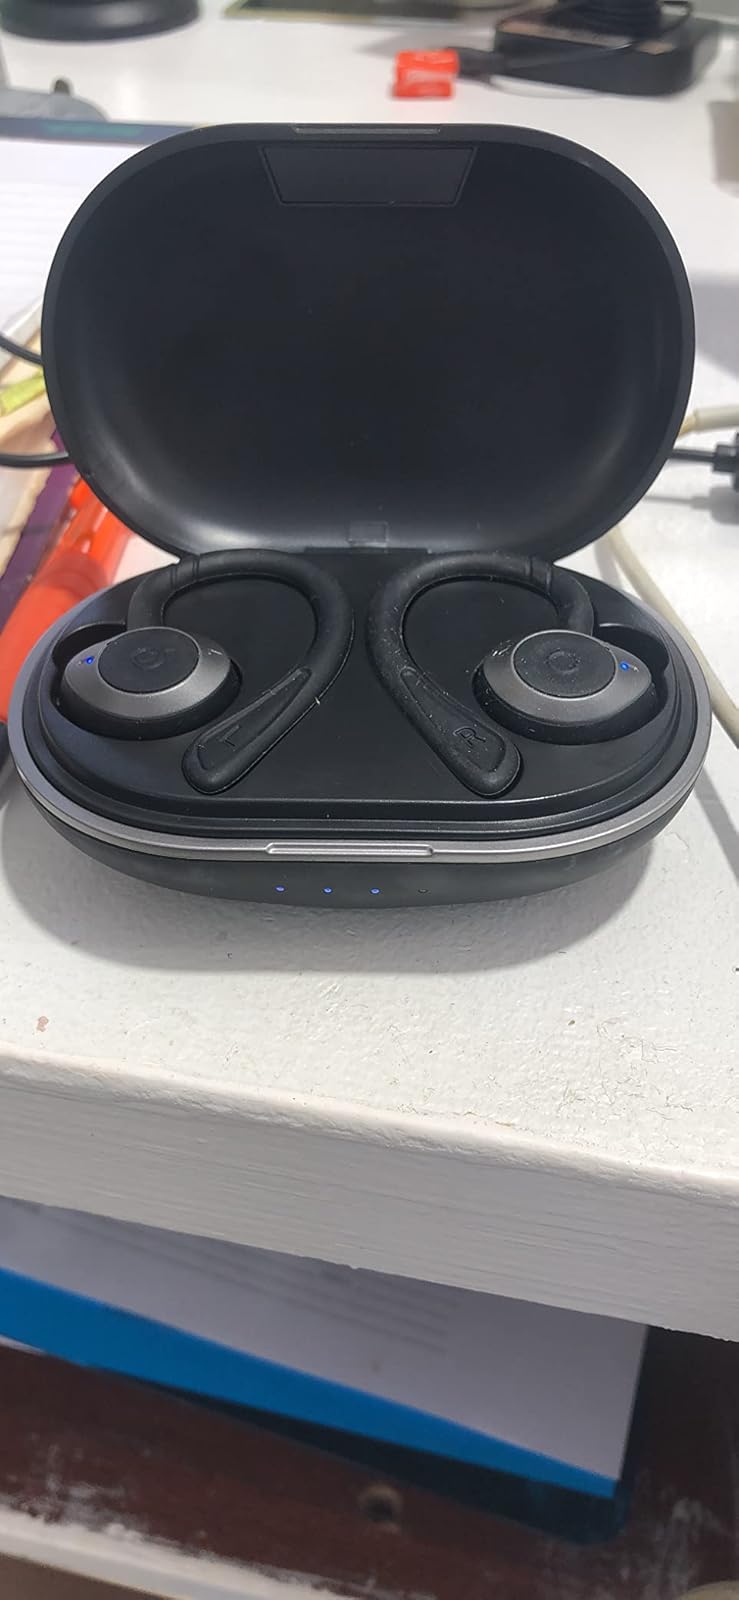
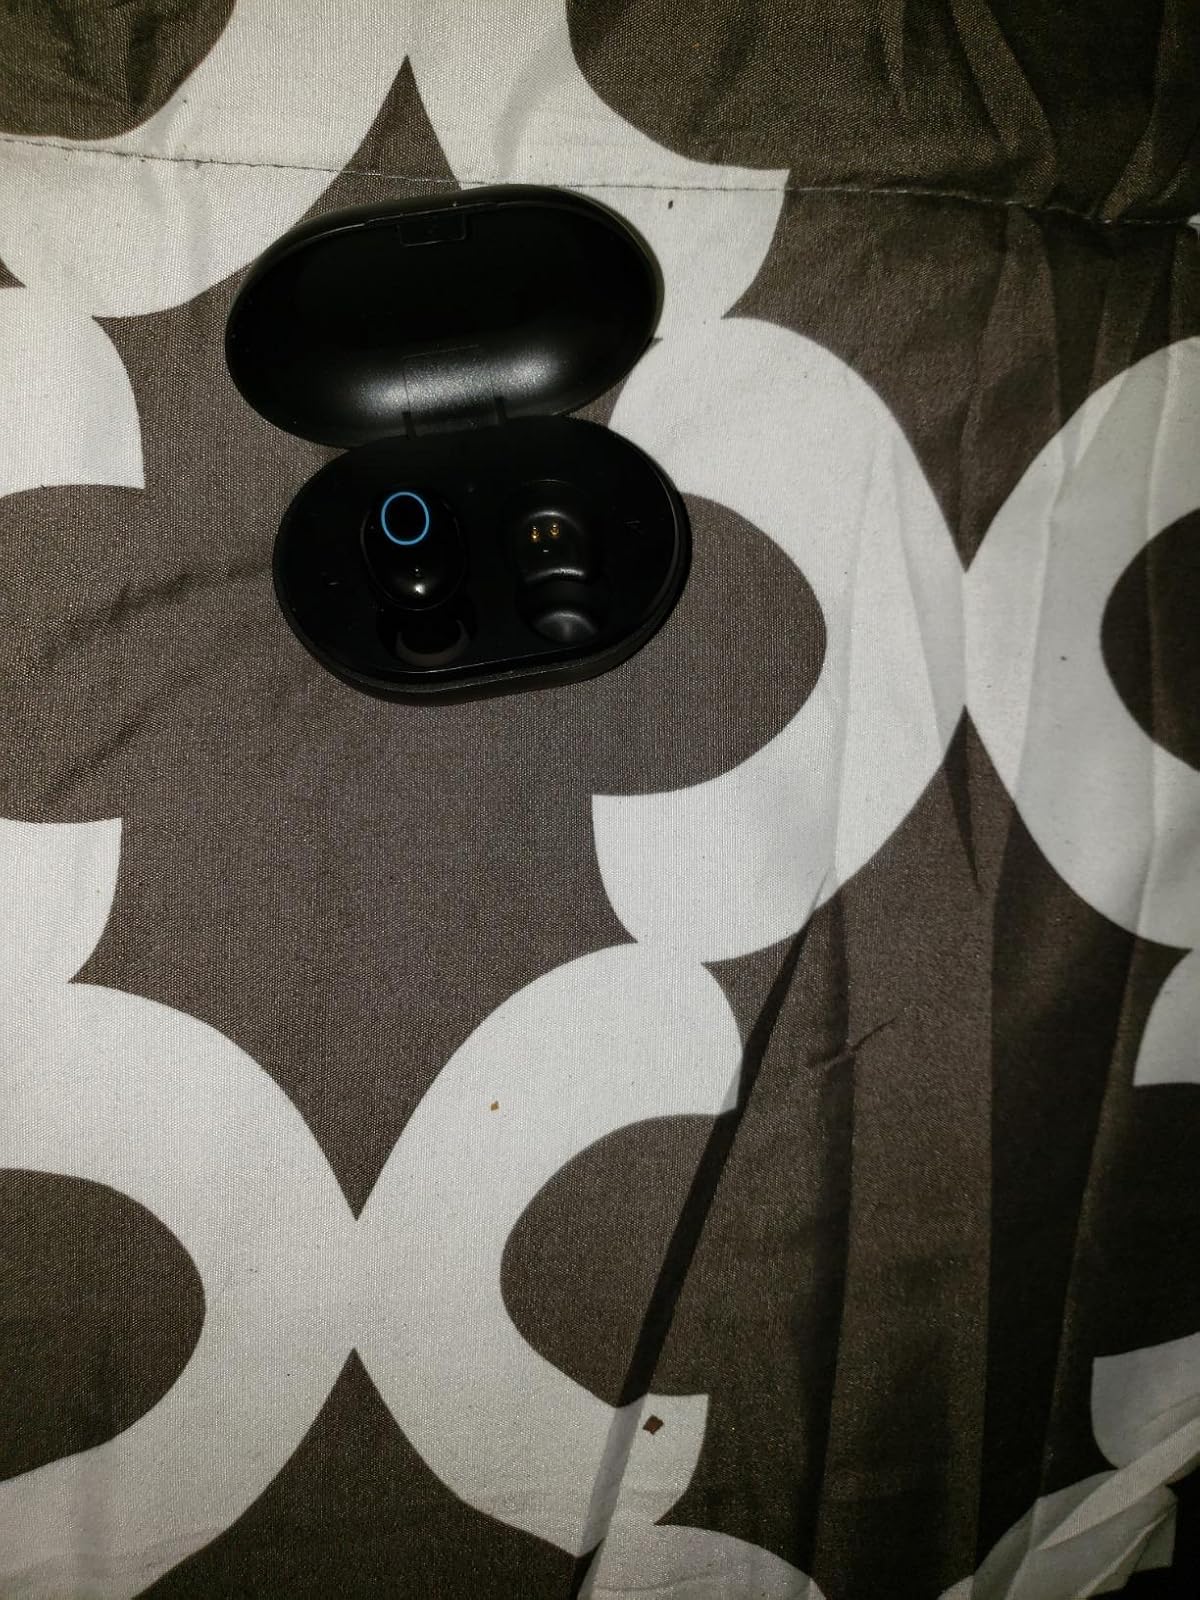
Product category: earbuds
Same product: no